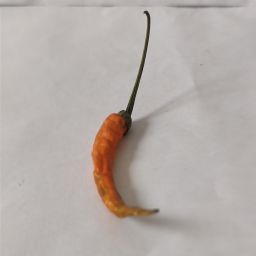
Crop: Chile Pepper
Quality: Dried